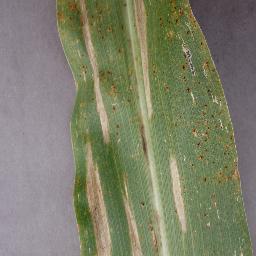
Label: Corn___Northern_Leaf_Blight